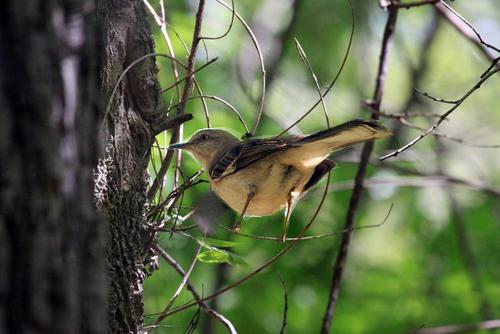
Bird species: Mockingbird
Bird type: landbird
Background: land